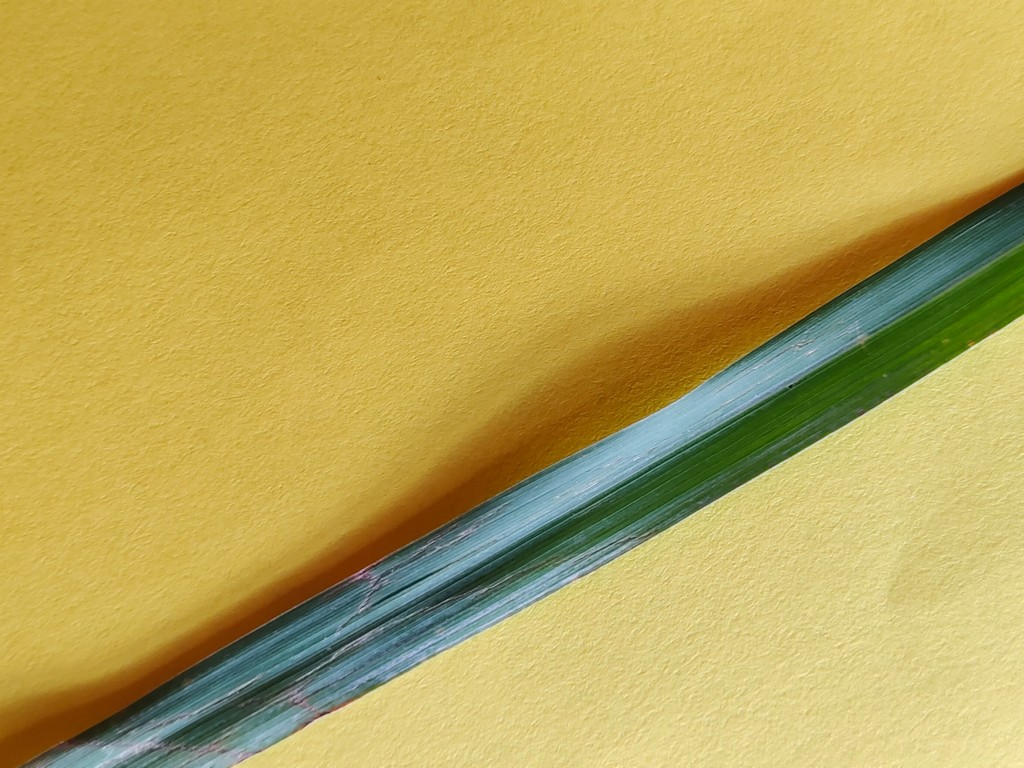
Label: Unhealthy